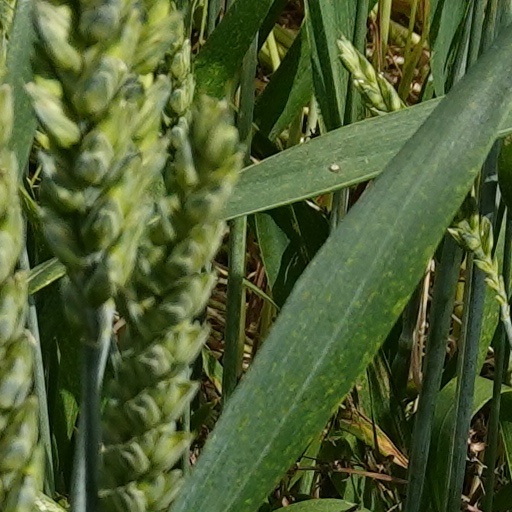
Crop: wheat